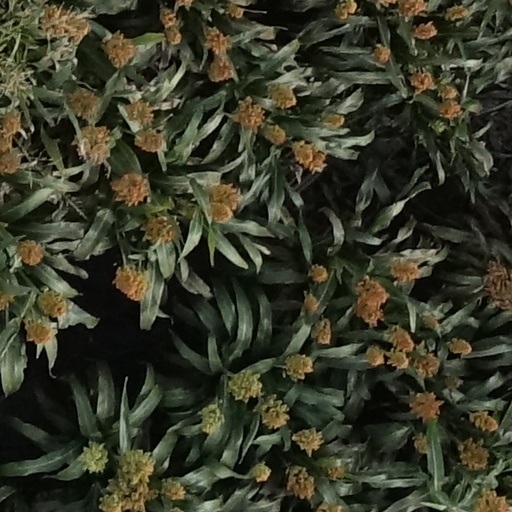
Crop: sorghum